Society of Women Engineers

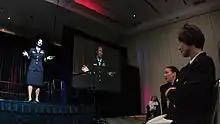
United States Navy Captain Paz B. Gomez delivers the keynote address at the Society of Women Engineers conference in Baltimore

SWE offers support at all levels, from K-12 outreach programs and collegiate sections to professional development in the workplace. Programs are in place to help collegiate and professional members interact with their local communities.